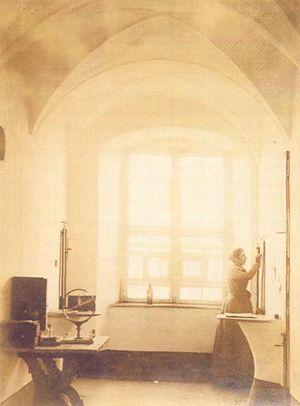
L'observatoire météorologique du haut Peissenberg est la plus ancienne station météorologique de montagne du monde. L'observatoire est situé à 977 m d'altitude, sur le haut Peissenberg, à environ 20 km de la lisière des Alpes, et environ 60 km au sud-ouest de Munich en Bavière. Il fait partie du Deutscher Wetterdienst, fait des recherches sur l'ozone, des mesures d'aérosols et de gaz traces, de la météorologie radar et effectue des observations météorologiques. Avec la station de recherches sur l'environnement du Schneefernerhaus sur la Zugspitze, il constitue la seule Globalstation du programme Global Atmosphere Watch en Allemagne. Dans le cadre de ce programme de l'Organisation météorologique mondiale dépendant de l'ONU, il y a dans le monde 24 Globalstations qui saisissent des données sur la chimie de l'atmosphère et la météorologie. Ceci permet des conclusions sur, par exemple, les changements de composition chimique de l'atmosphère, l'effet de serre, le trou dans la couche d'ozone, et les modifications climatiques qui peuvent en résulter.